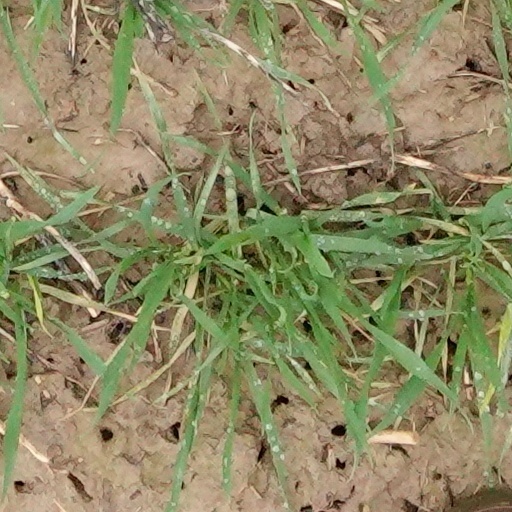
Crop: wheat